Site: brandenburg
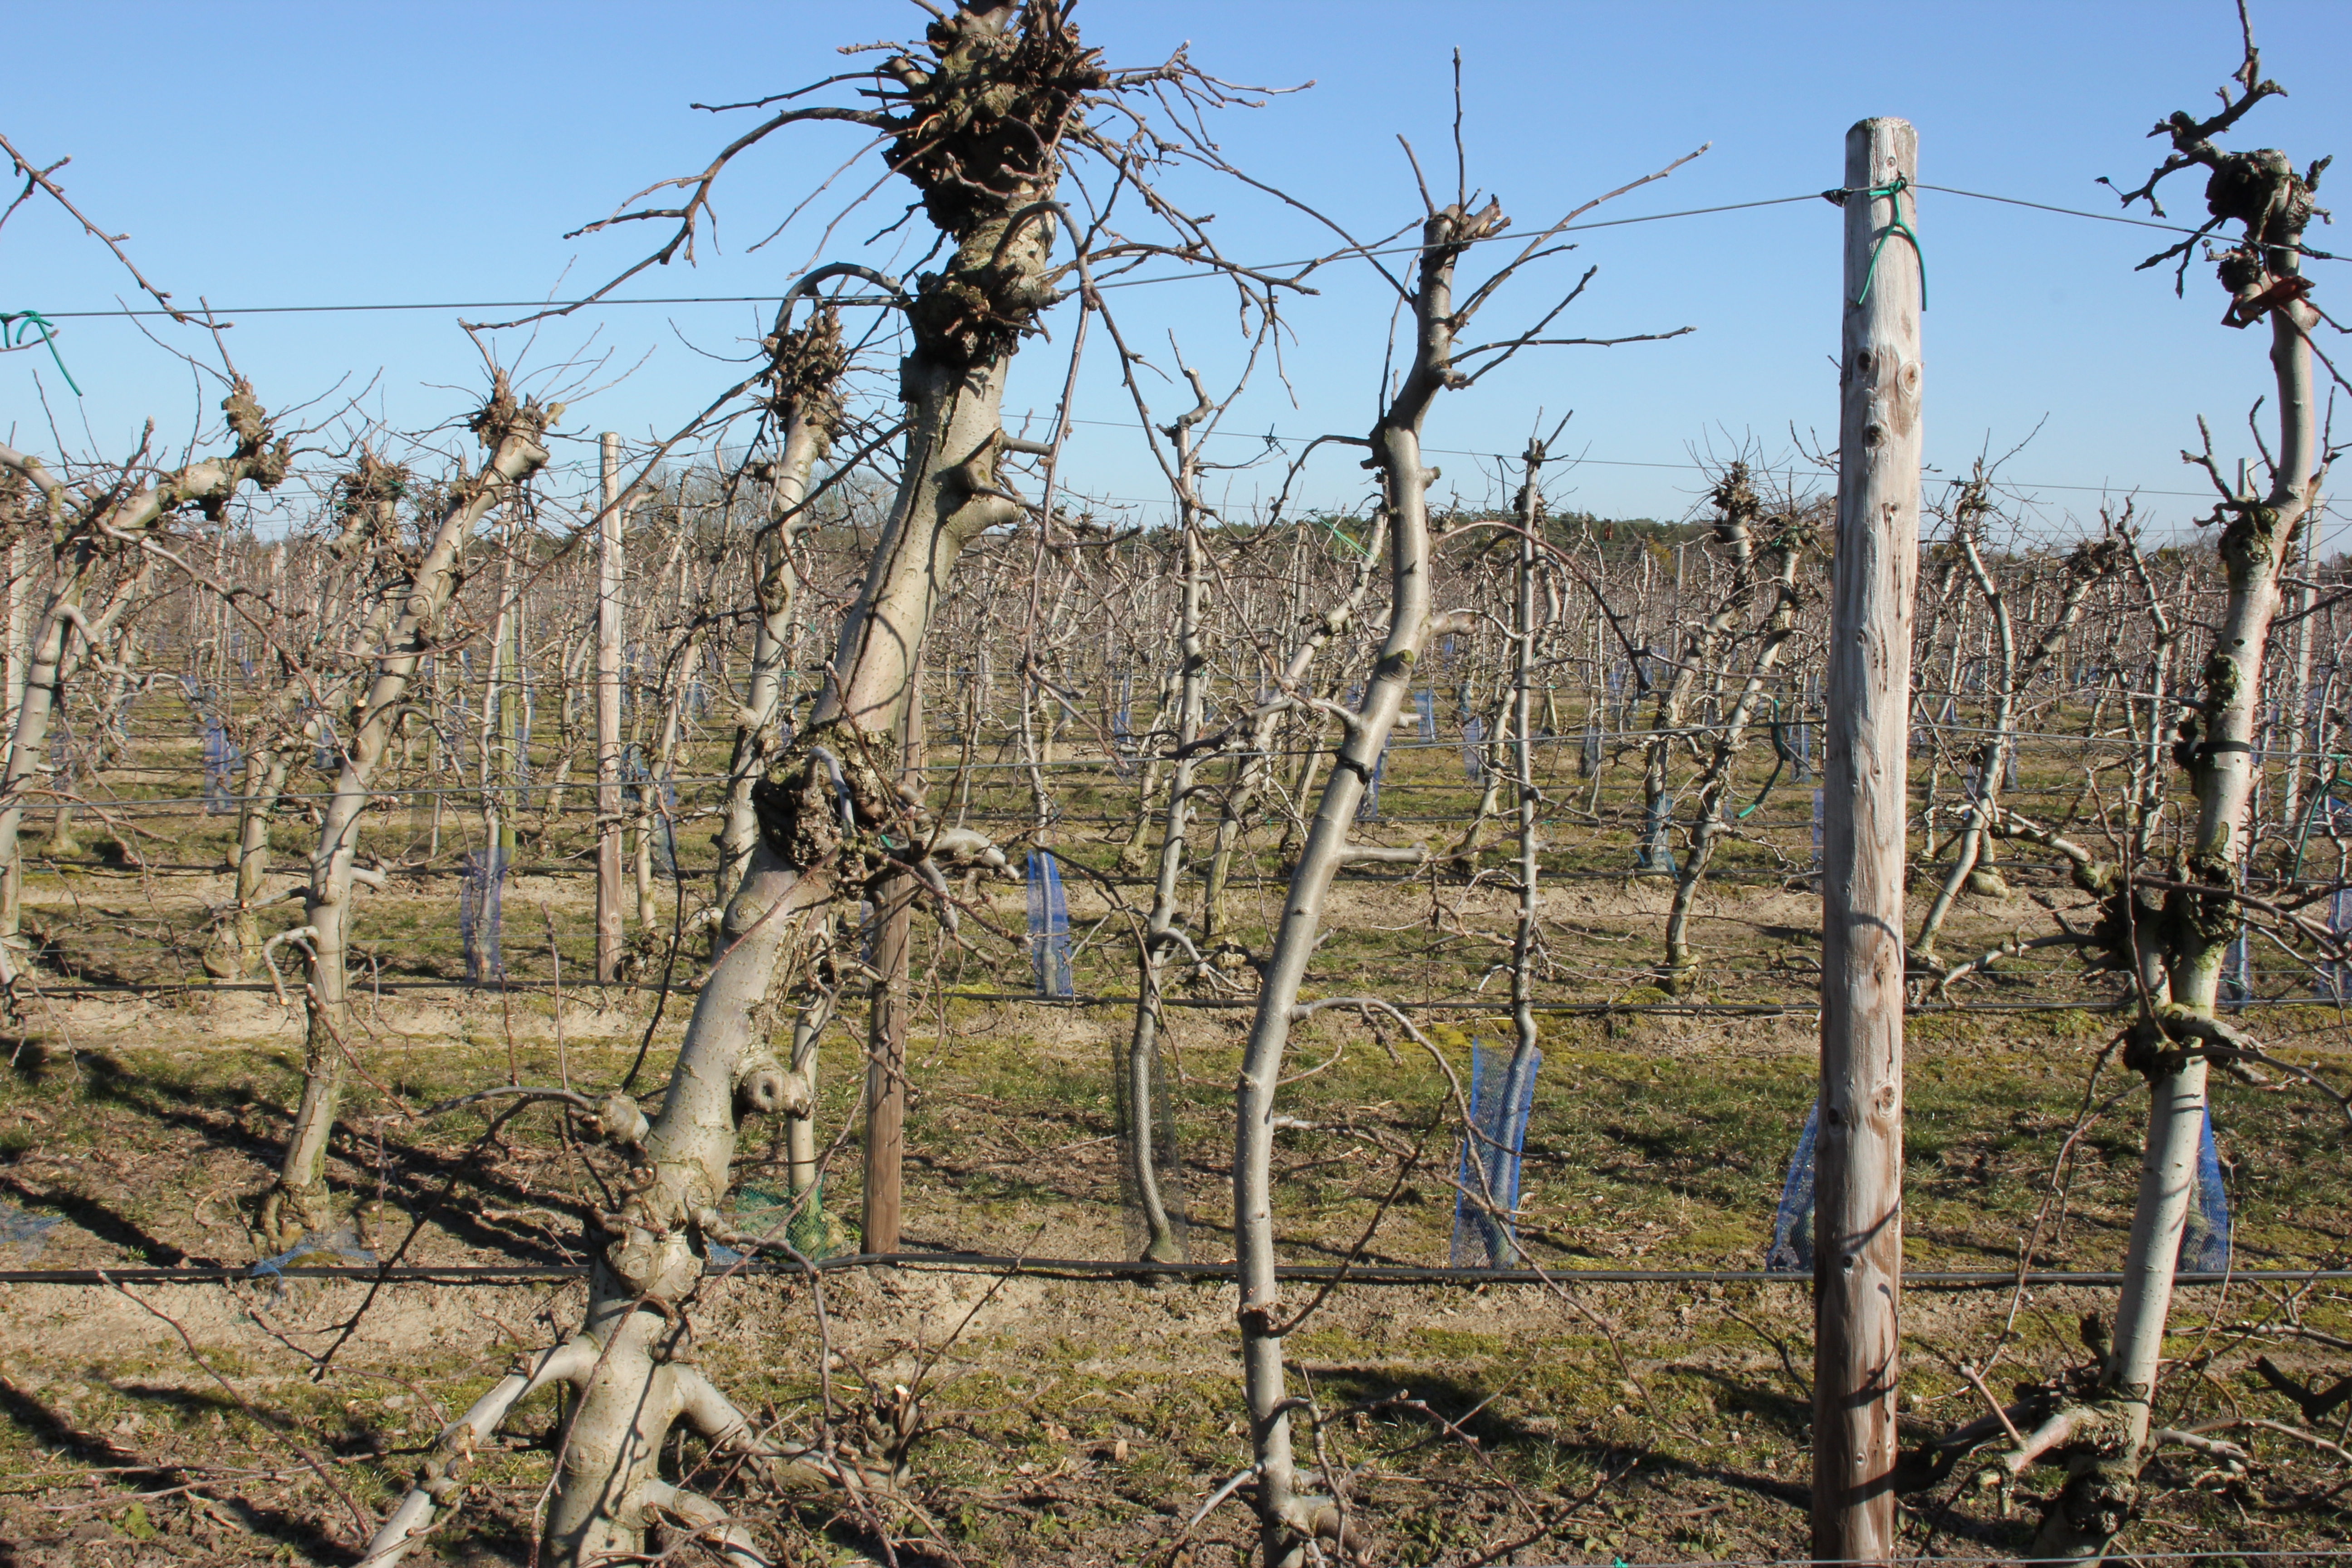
Growth stage (BBCH 03): Bud development